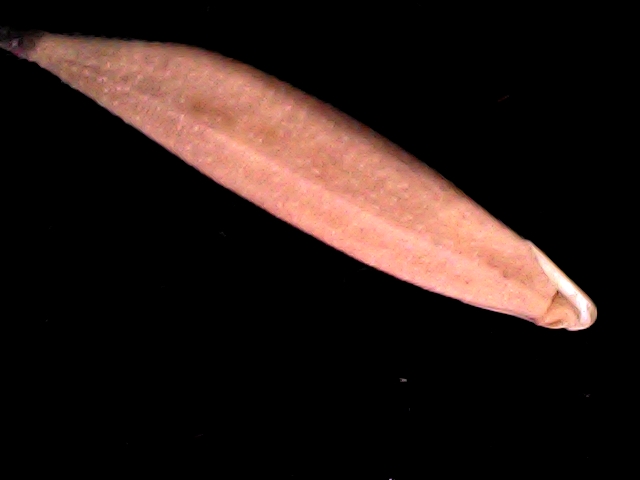
Rice variety: BD70